History of film

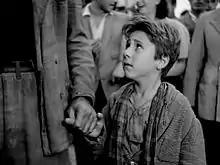
Italian neorealist movie "Bicycle Thieves" (1948) by Vittorio De Sica, considered part of the canon of classic cinema

Creatively, however, the rapid transition was a difficult one, and in some ways, film briefly reverted to the conditions of its earliest days. The late '20s were full of static, stagey talkies as artists in front of and behind the camera struggled with the stringent limitations of the early sound equipment and their own uncertainty as to how to use the new medium. Many stage performers, directors and writers were introduced to cinema as producers sought personnel experienced in dialogue-based storytelling. Many major silent filmmakers and actors were unable to adjust and found their careers severely curtailed or even ended.